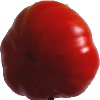
Label: Tomato 3